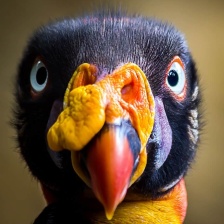
Species: KING VULTURE
Scientific name: SARCORAMPHUS PAPA
ImageNet parent category: vulture